Thomas Frederick (Royal Navy officer)

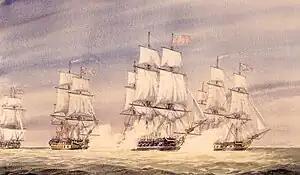
The Battle of the Delaware Capes

From October 1776 to 1779, he commanded successively , , , and after having been promoted to post-captain, he was appointed to command . On 4 September 1780 he was in command of "Unicorn" when he had the misfortune of encountering, in a fog off Tortuga, a French frigate and two ships of the line that captured him. The subsequent court martial honourably acquitted Frederick for the loss of his ship, and in October 1781 he received command of the 44-gun frigate . On 20 December 1782, during the Battle of the Delaware Capes Frederick, along with the , captured the 40-gun American frigate "South Carolina" after a chase of eighteen hours on the Delaware River.